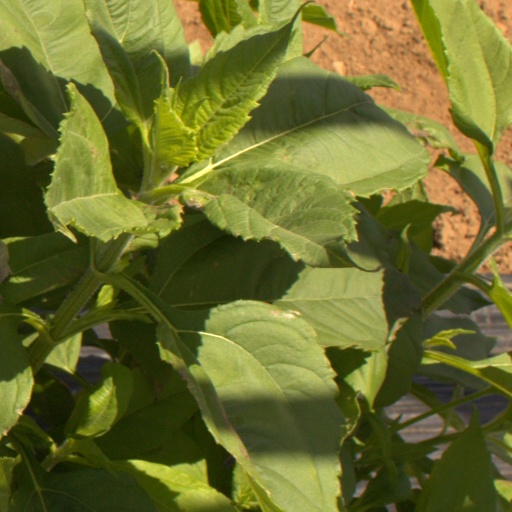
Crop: Jerusalem artichoke